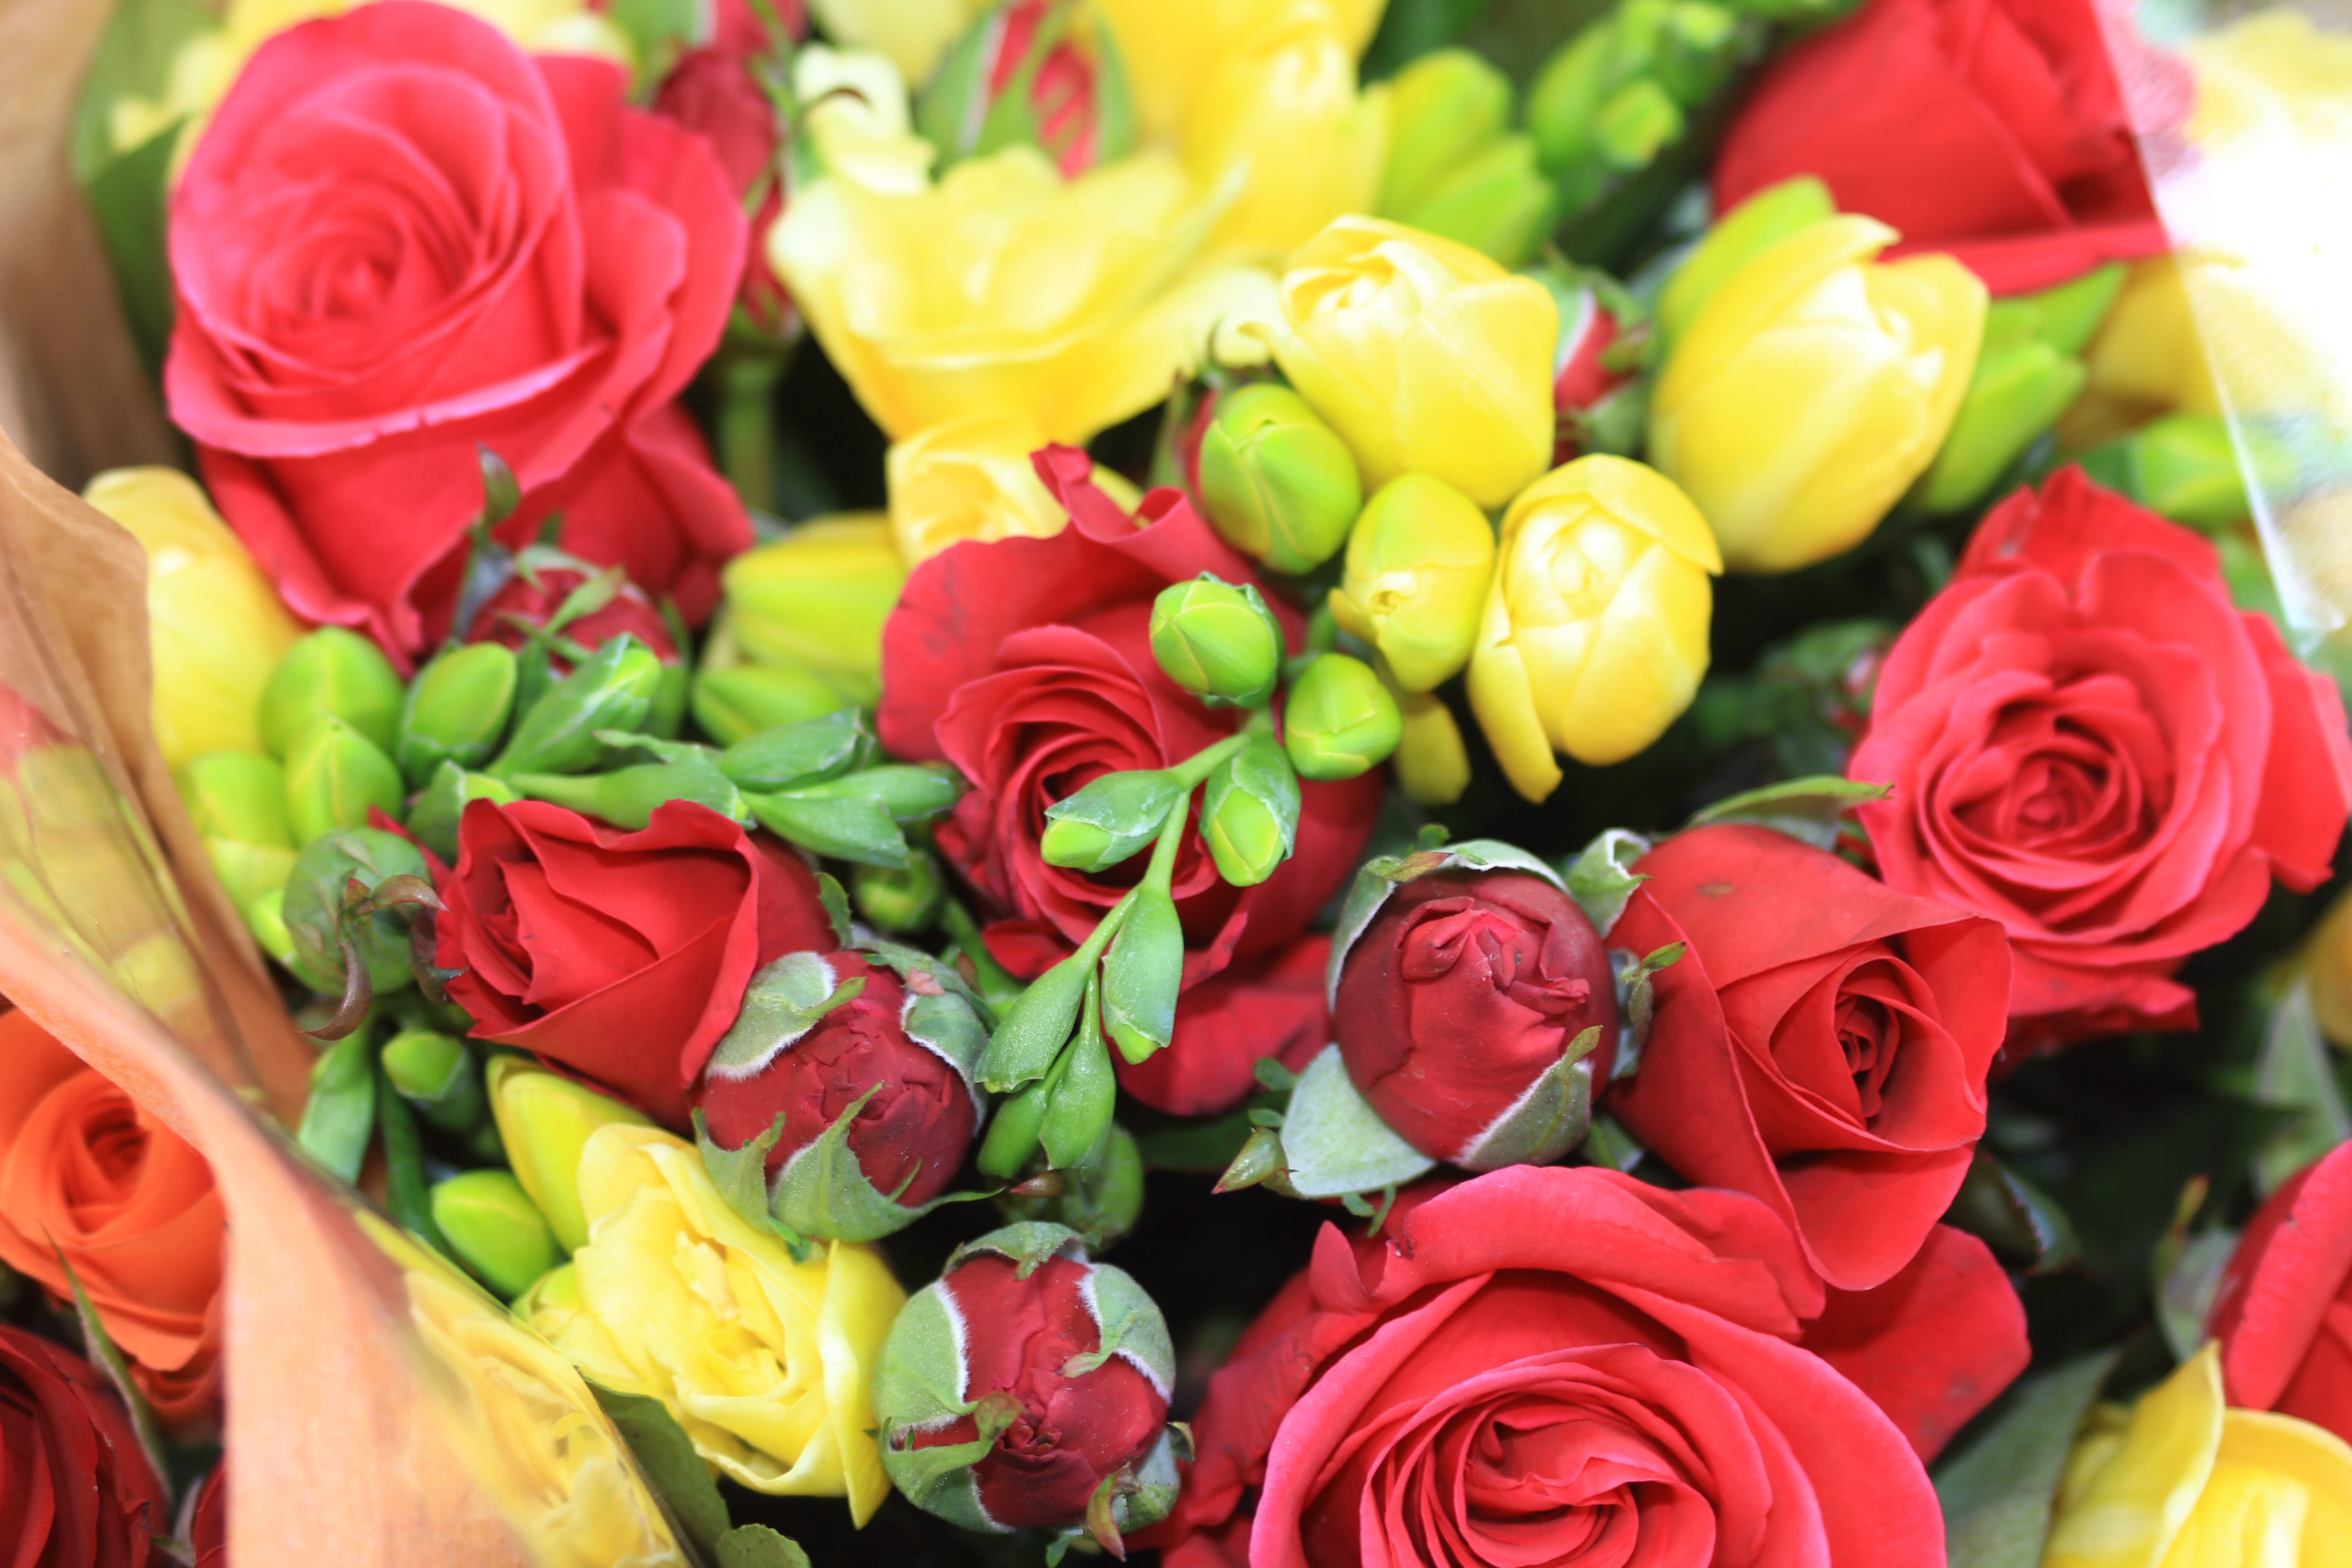
nature, plant, flower, petal, bouquet, rose, spring, red, yellow, flowers, floristry, spring flowers, flowering, fresh flower, flowering plant, garden roses, rose family, flower bouquet, cut flowers, floral design, land plant, flower arranging